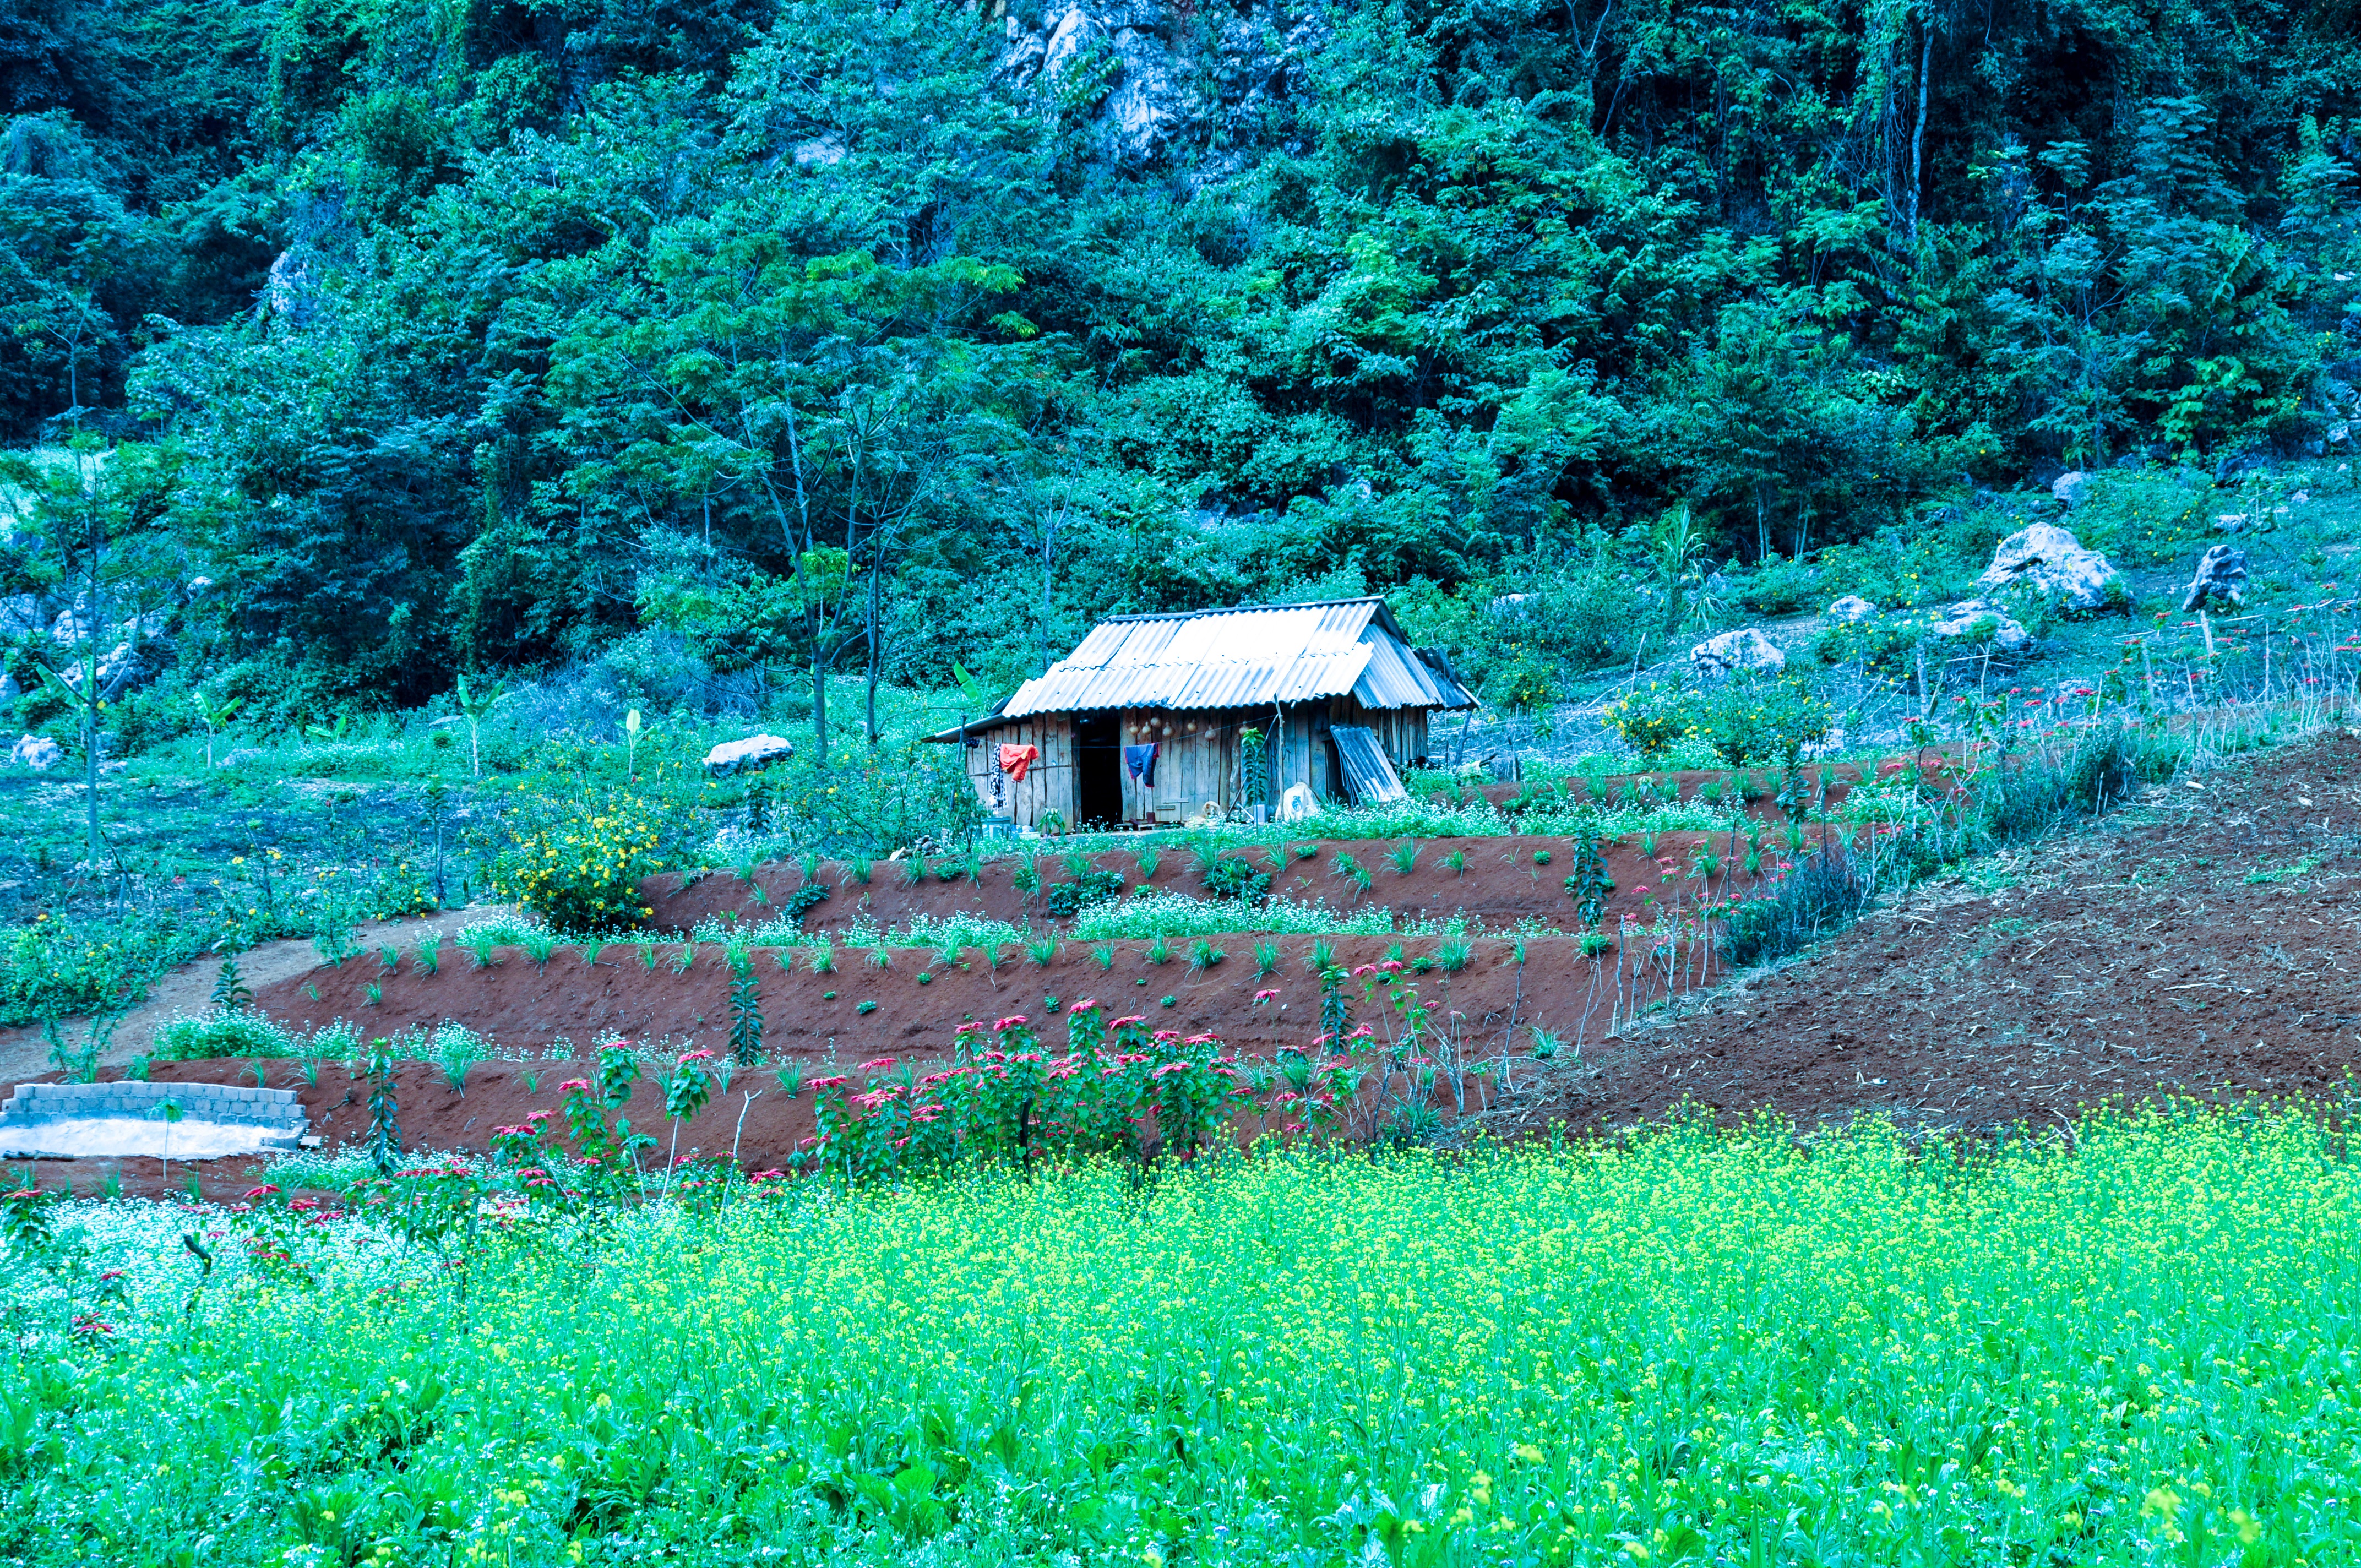
forest, grass, field, farm, lawn, meadow, flower, green, agriculture, garden, shrub, plantation, woodland, ecosystem, rural area